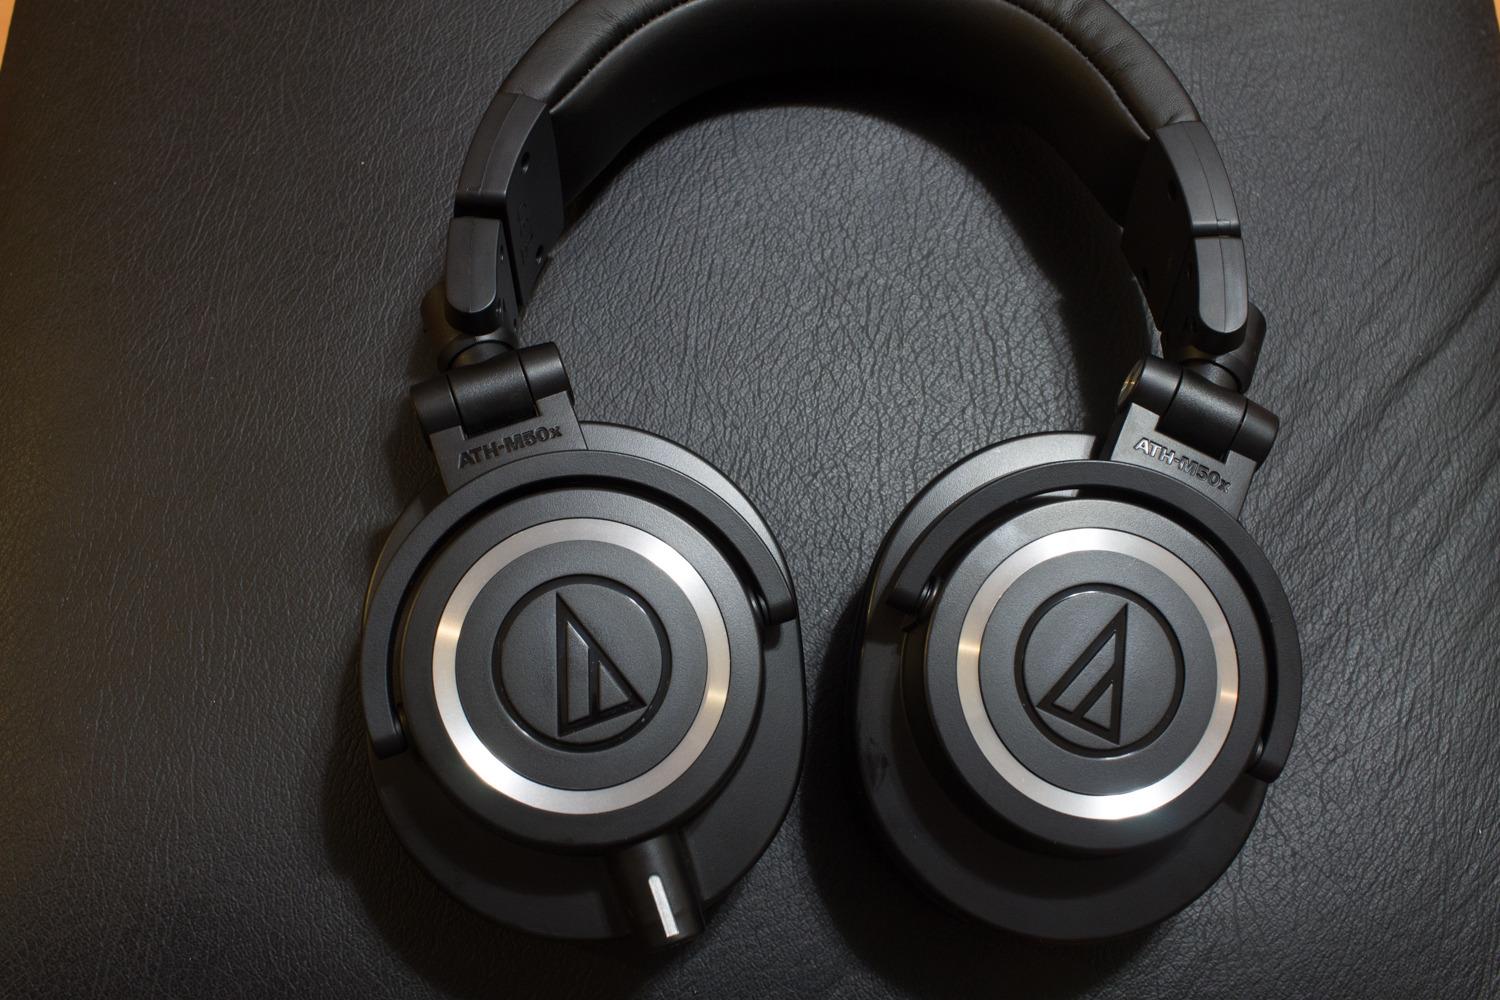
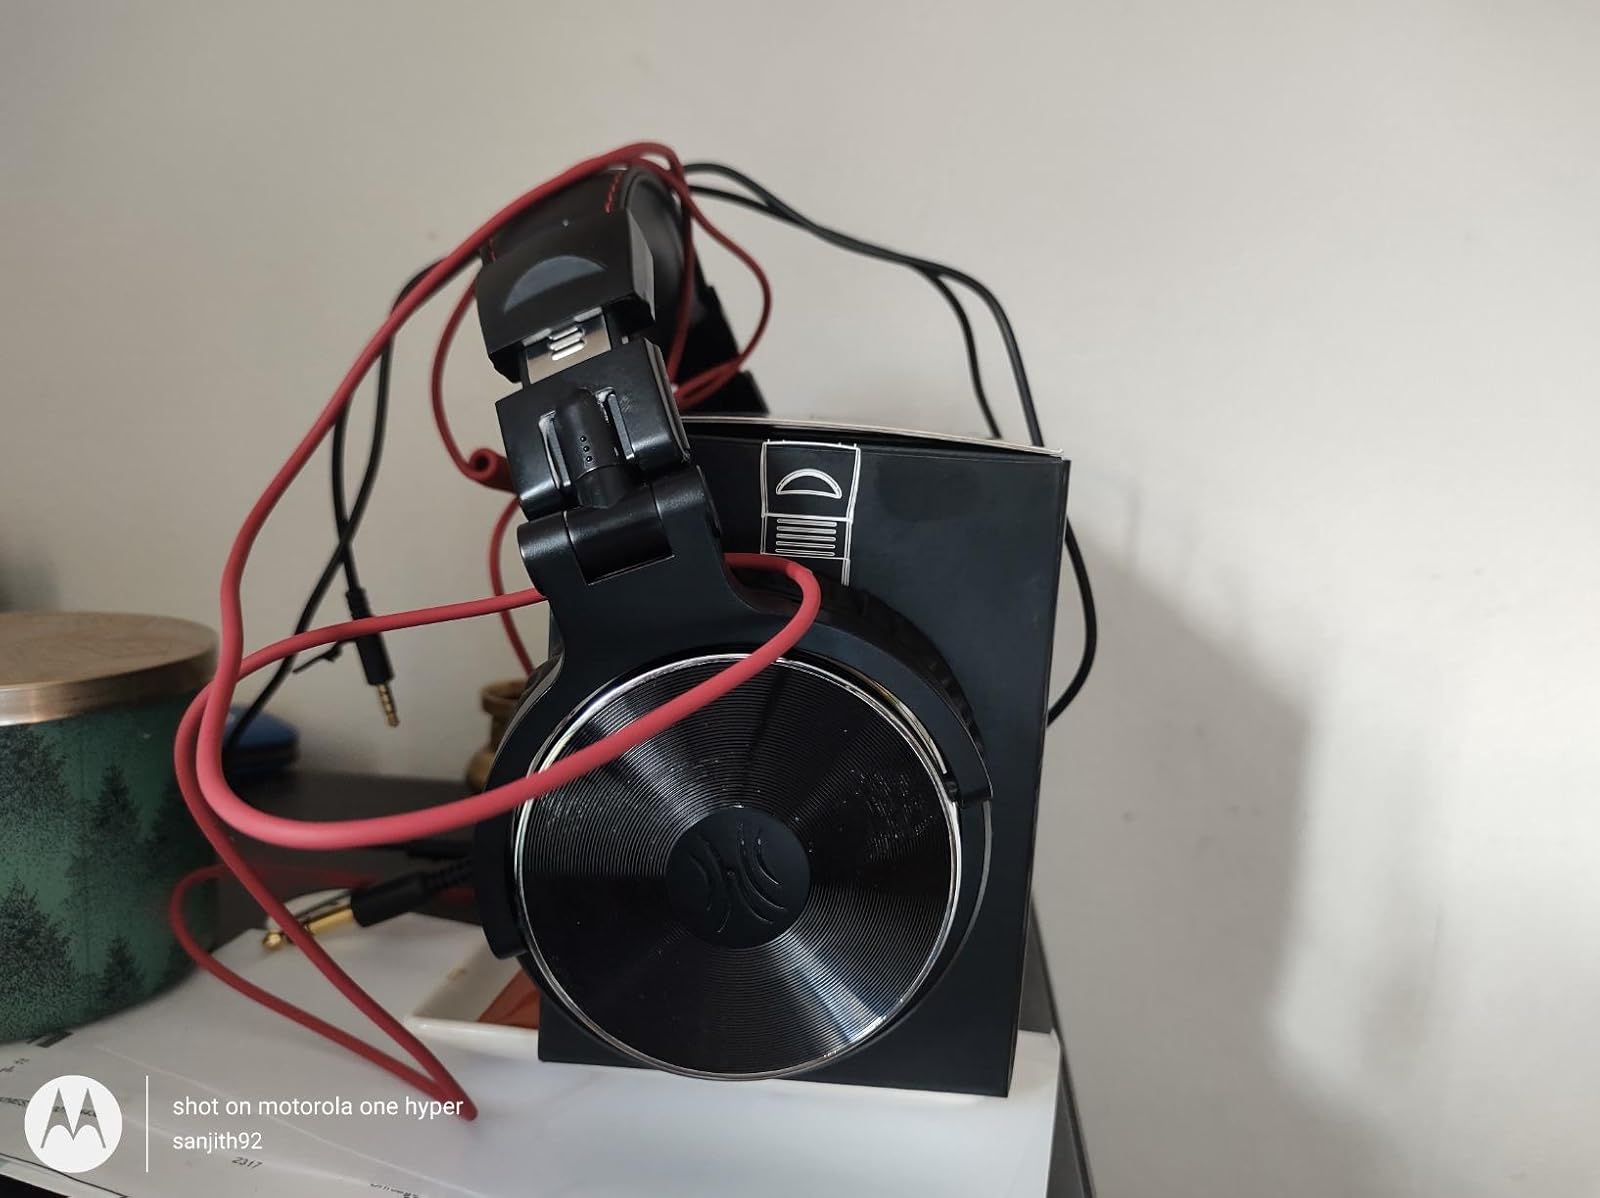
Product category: headphones
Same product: no